Marijke Amado

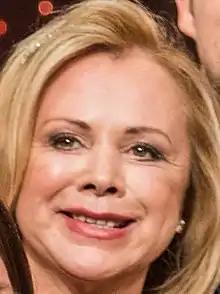
Marijke Amado

Marijke Amado (born 1 February 1954, in Tilburg) is a Dutch television presenter.